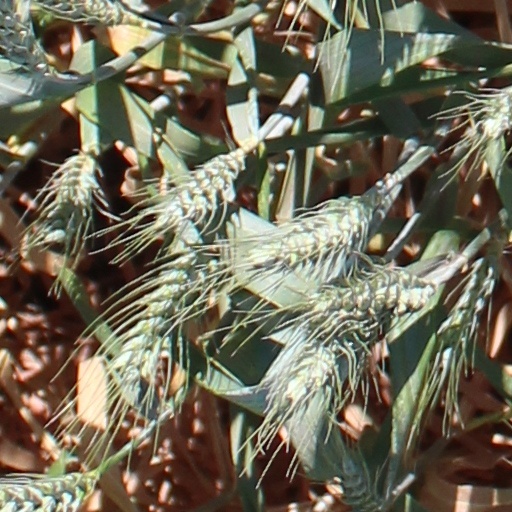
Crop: wheat